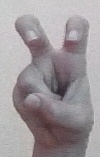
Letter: toot